Wingtip device

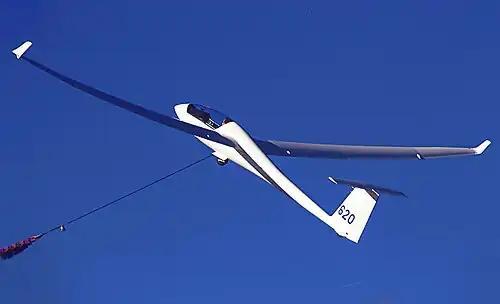
Schempp-Hirth Ventus-2 glider with factory winglets winch-launching

A wingtip fence refers to the winglets including surfaces extending both above and below the wingtip, as described in Whitcomb's early research. Both surfaces are shorter than or equivalent to a winglet possessing similar aerodynamic benefits. The Airbus A310-300 was the first airliner with wingtip fences in 1985. Other Airbus models followed with the A300-600, the A320ceo, and the A380. Other Airbus models including the Airbus A320 Enhanced, A320neo, A350 and A330neo have blended winglets rather than wingtip fences. The Antonov An-158 uses wingtip fences.